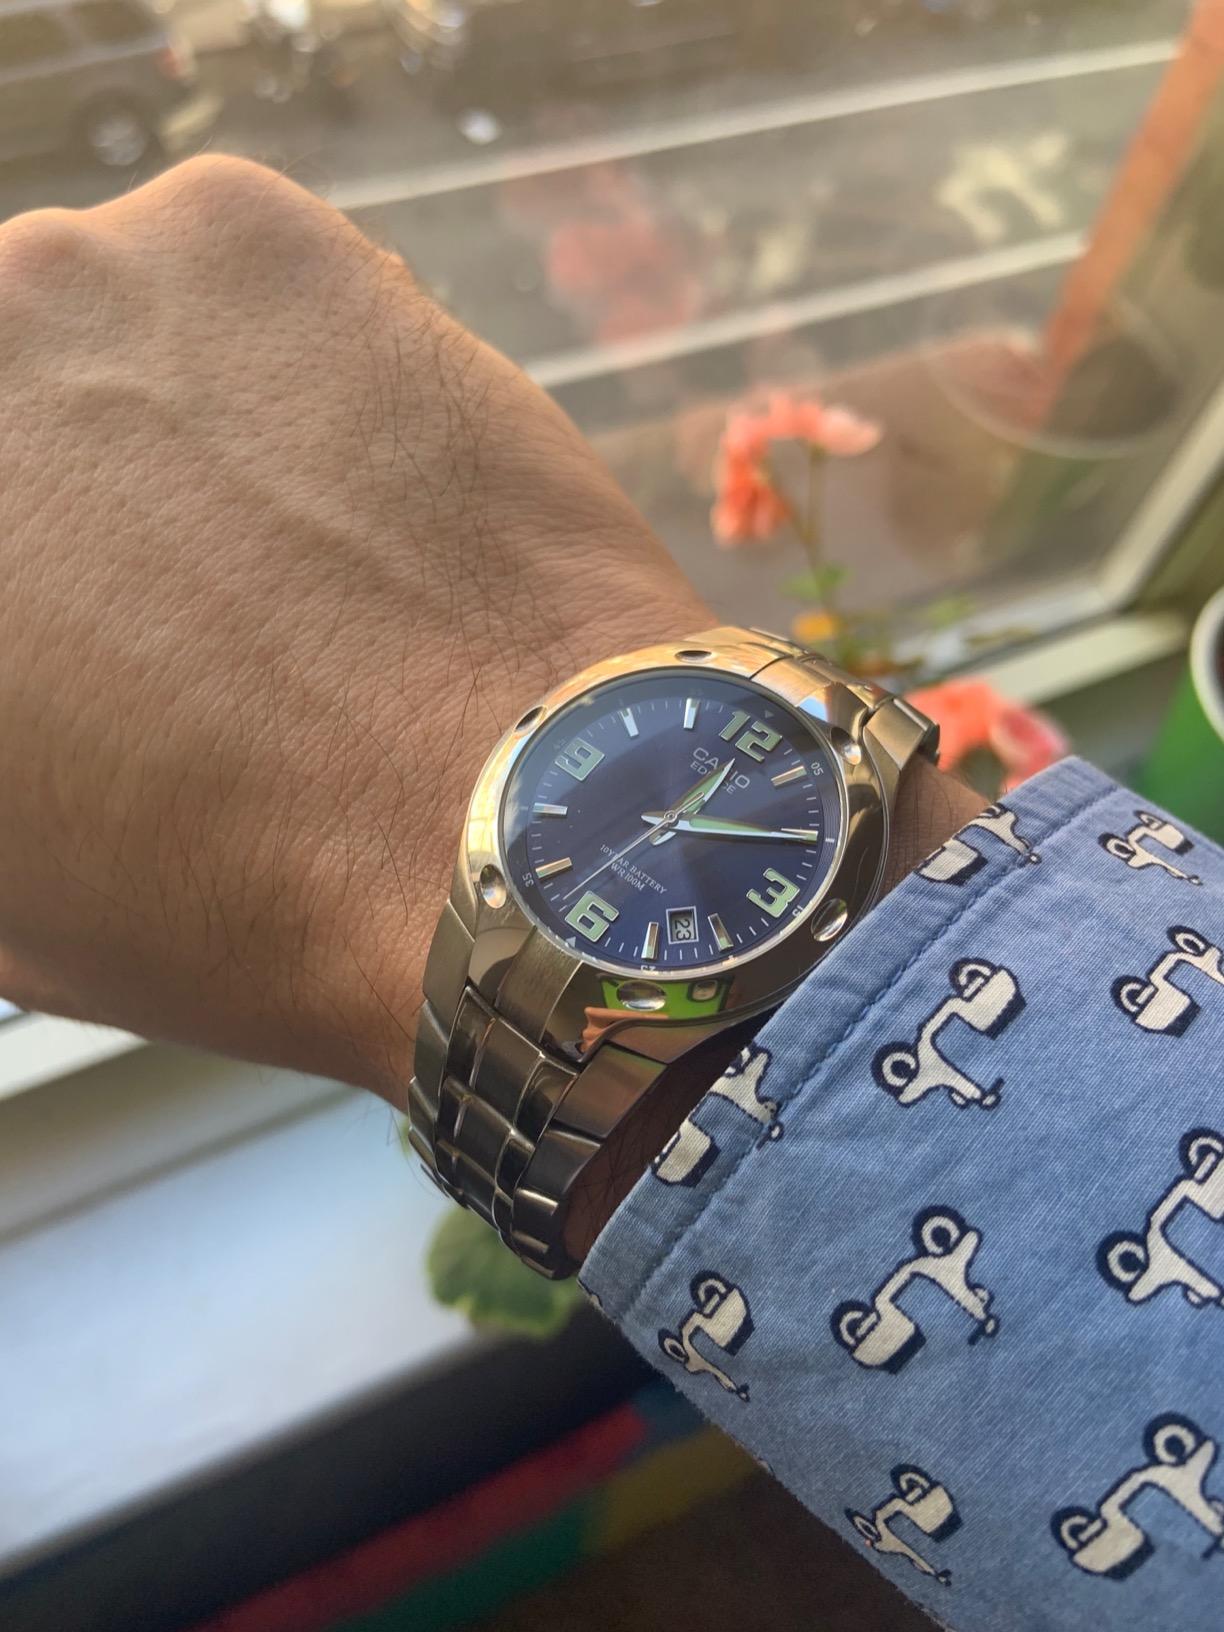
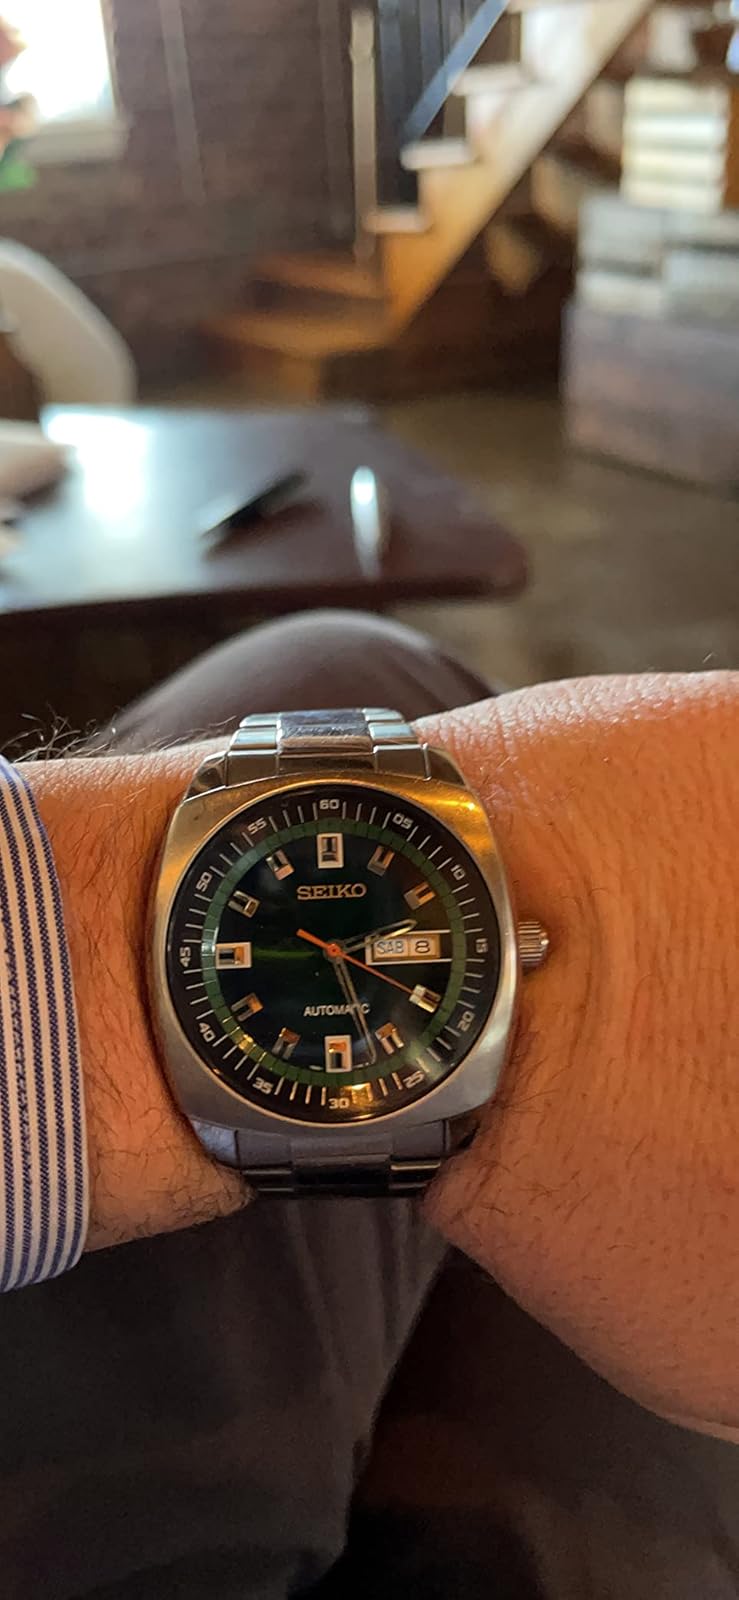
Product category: accessories_watch
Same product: no